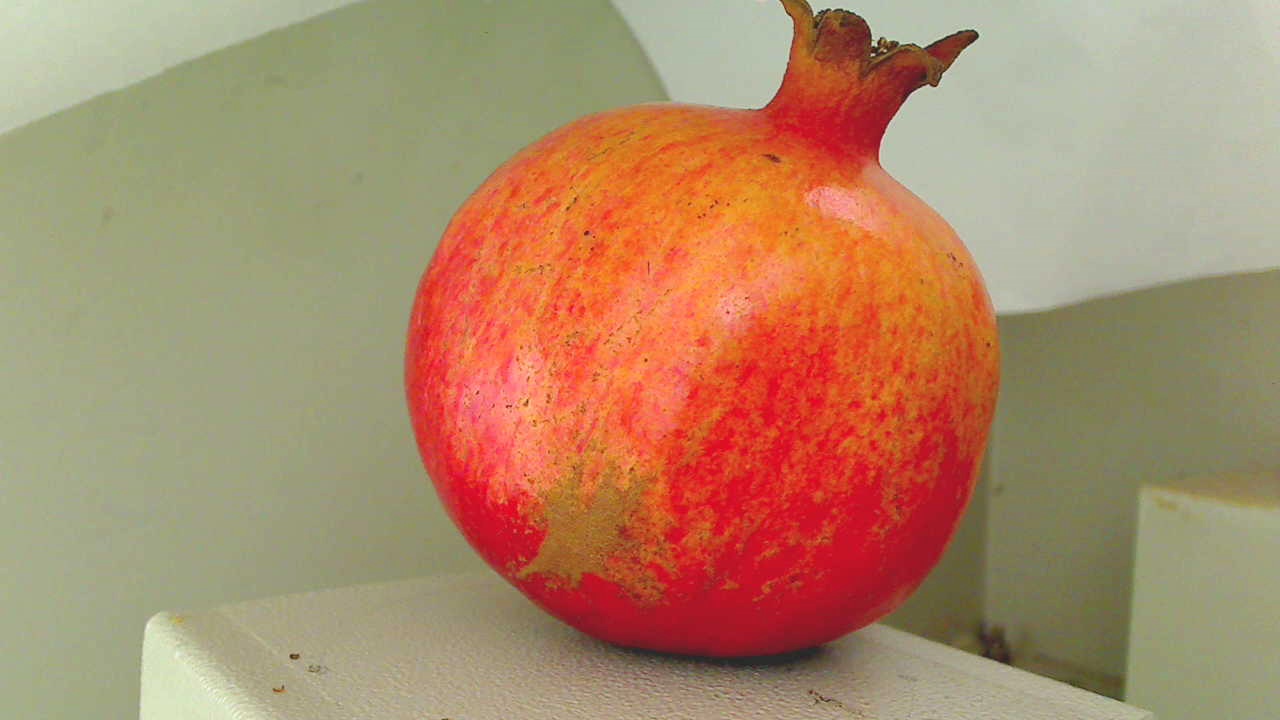
Grade: grade-1
Quality: quality-4